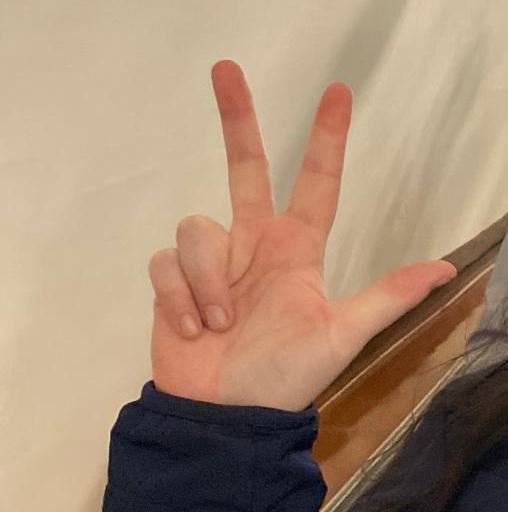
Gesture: three2